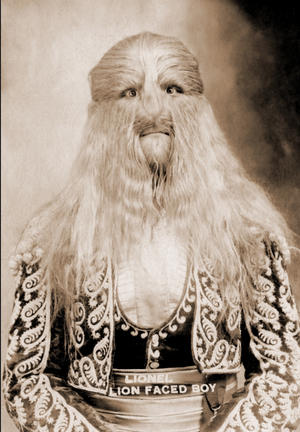
Portrait_Costume de scène
Stephan Bibrowski, plus connu sous le nom de Lionel, l'homme à la tête de lion, est un artiste circassien polonais. Sans doute atteint d'hypertrichose, il était couvert de longs poils et de longs cheveux, qui lui donnaient l'apparence d'un lion.